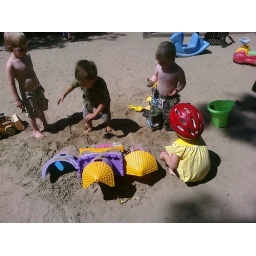
Dancing over the overturned sand castle